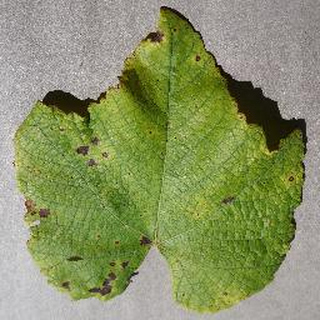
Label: grape_leaf_blight